Colorado Ranger

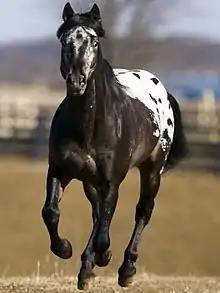
An Appaloosa, displaying the characteristic spotted pattern often seen among Colorado Rangers

The Colorado ranchers used the horses purchased from Colby to improve their existing ranch stock, and the progeny of these crossings became the Colorado Ranger Horse. Although leopard coloration was not originally an aim of the breeding program, many of the resulting horses bore spotted coat patterns, and breeders began to include the patterning as one of their goals. Two other stallions also became influential foundation sires of the breed. One was a Colorado-born leopard-spot colt named Max, foaled in 1918. The second was a Barb stallion named Spotte, imported from North Africa in 1918 by the owner of the W.R. Thompson Cattle Company as a wedding gift for his daughter. This stallion provided another important infusion of Barb blood, which had been diluted in the breed since Linden Tree had been imported from Turkey.